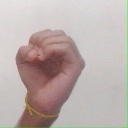
अक्षर: ऊ